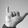
ASL letter: Y